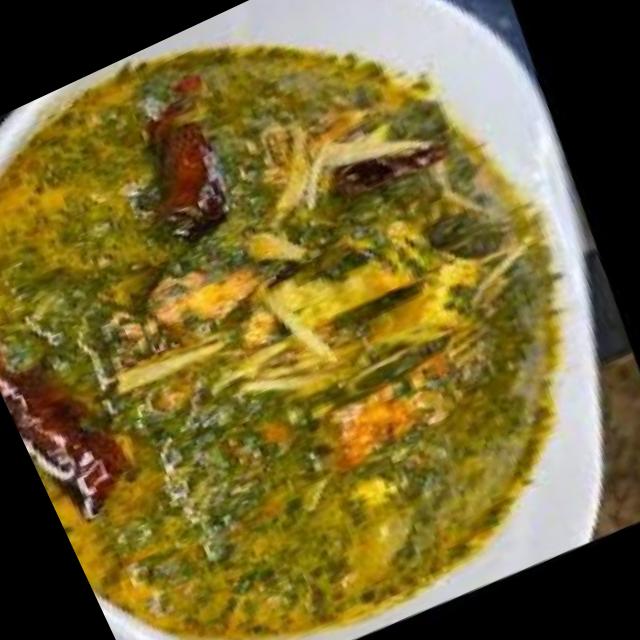
Dish: palak_paneer